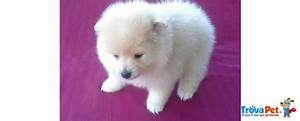
Label: cane